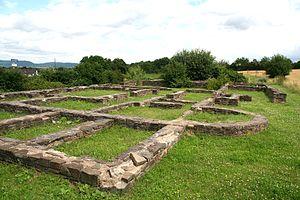
Mülheim-Kärlich est une municipalité du Verbandsgemeinde Weißenthurm, dans l'arrondissement de Mayen-Coblence, en Rhénanie-Palatinat, dans l'ouest de l'Allemagne.